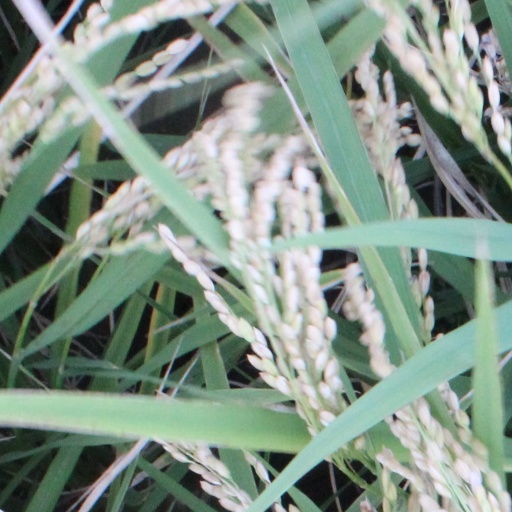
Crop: rice